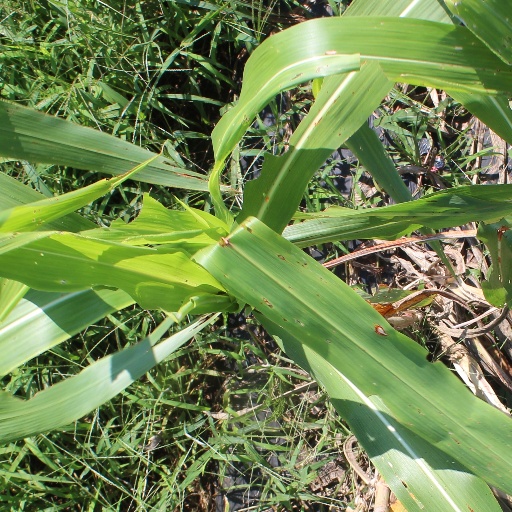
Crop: sorghum